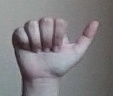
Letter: dhad